Culture Warlords

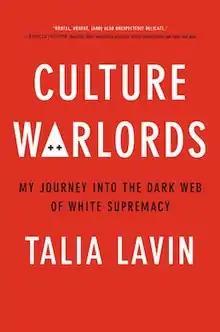

Culture Warlords: My Journey into the Dark Web of White Supremacy is a non-fiction book by Talia Lavin. In the book, Lavin describes a project of inventing online personae that allow her to meet and expose fascist white supremacists who gather in online chatrooms and websites; the book also traces the historic roots of these contemporary phenomena.